Roy (Fire Emblem)

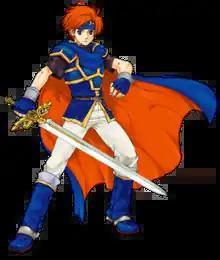
Roy in ""

is a fictional character from Nintendo and Intelligent Systems' "Fire Emblem" video game series, who first appeared in the 2001 crossover fighting game "Super Smash Bros. Melee" as a representative character from the "Fire Emblem" series, along with Marth. He is the lead character of ""; within the story, he is the son of Eliwood and heir presumptive of Pherae, who eventually becomes a major military leader.